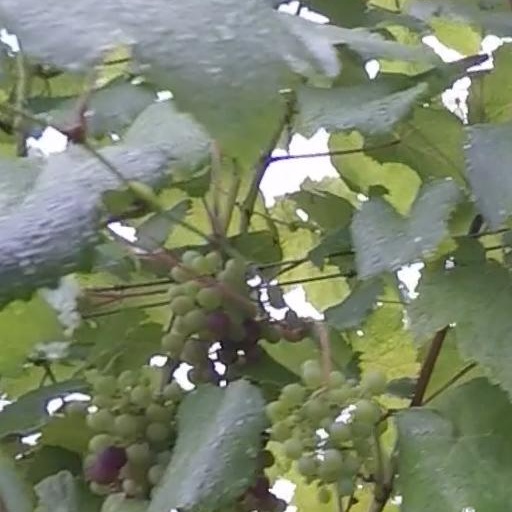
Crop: grape